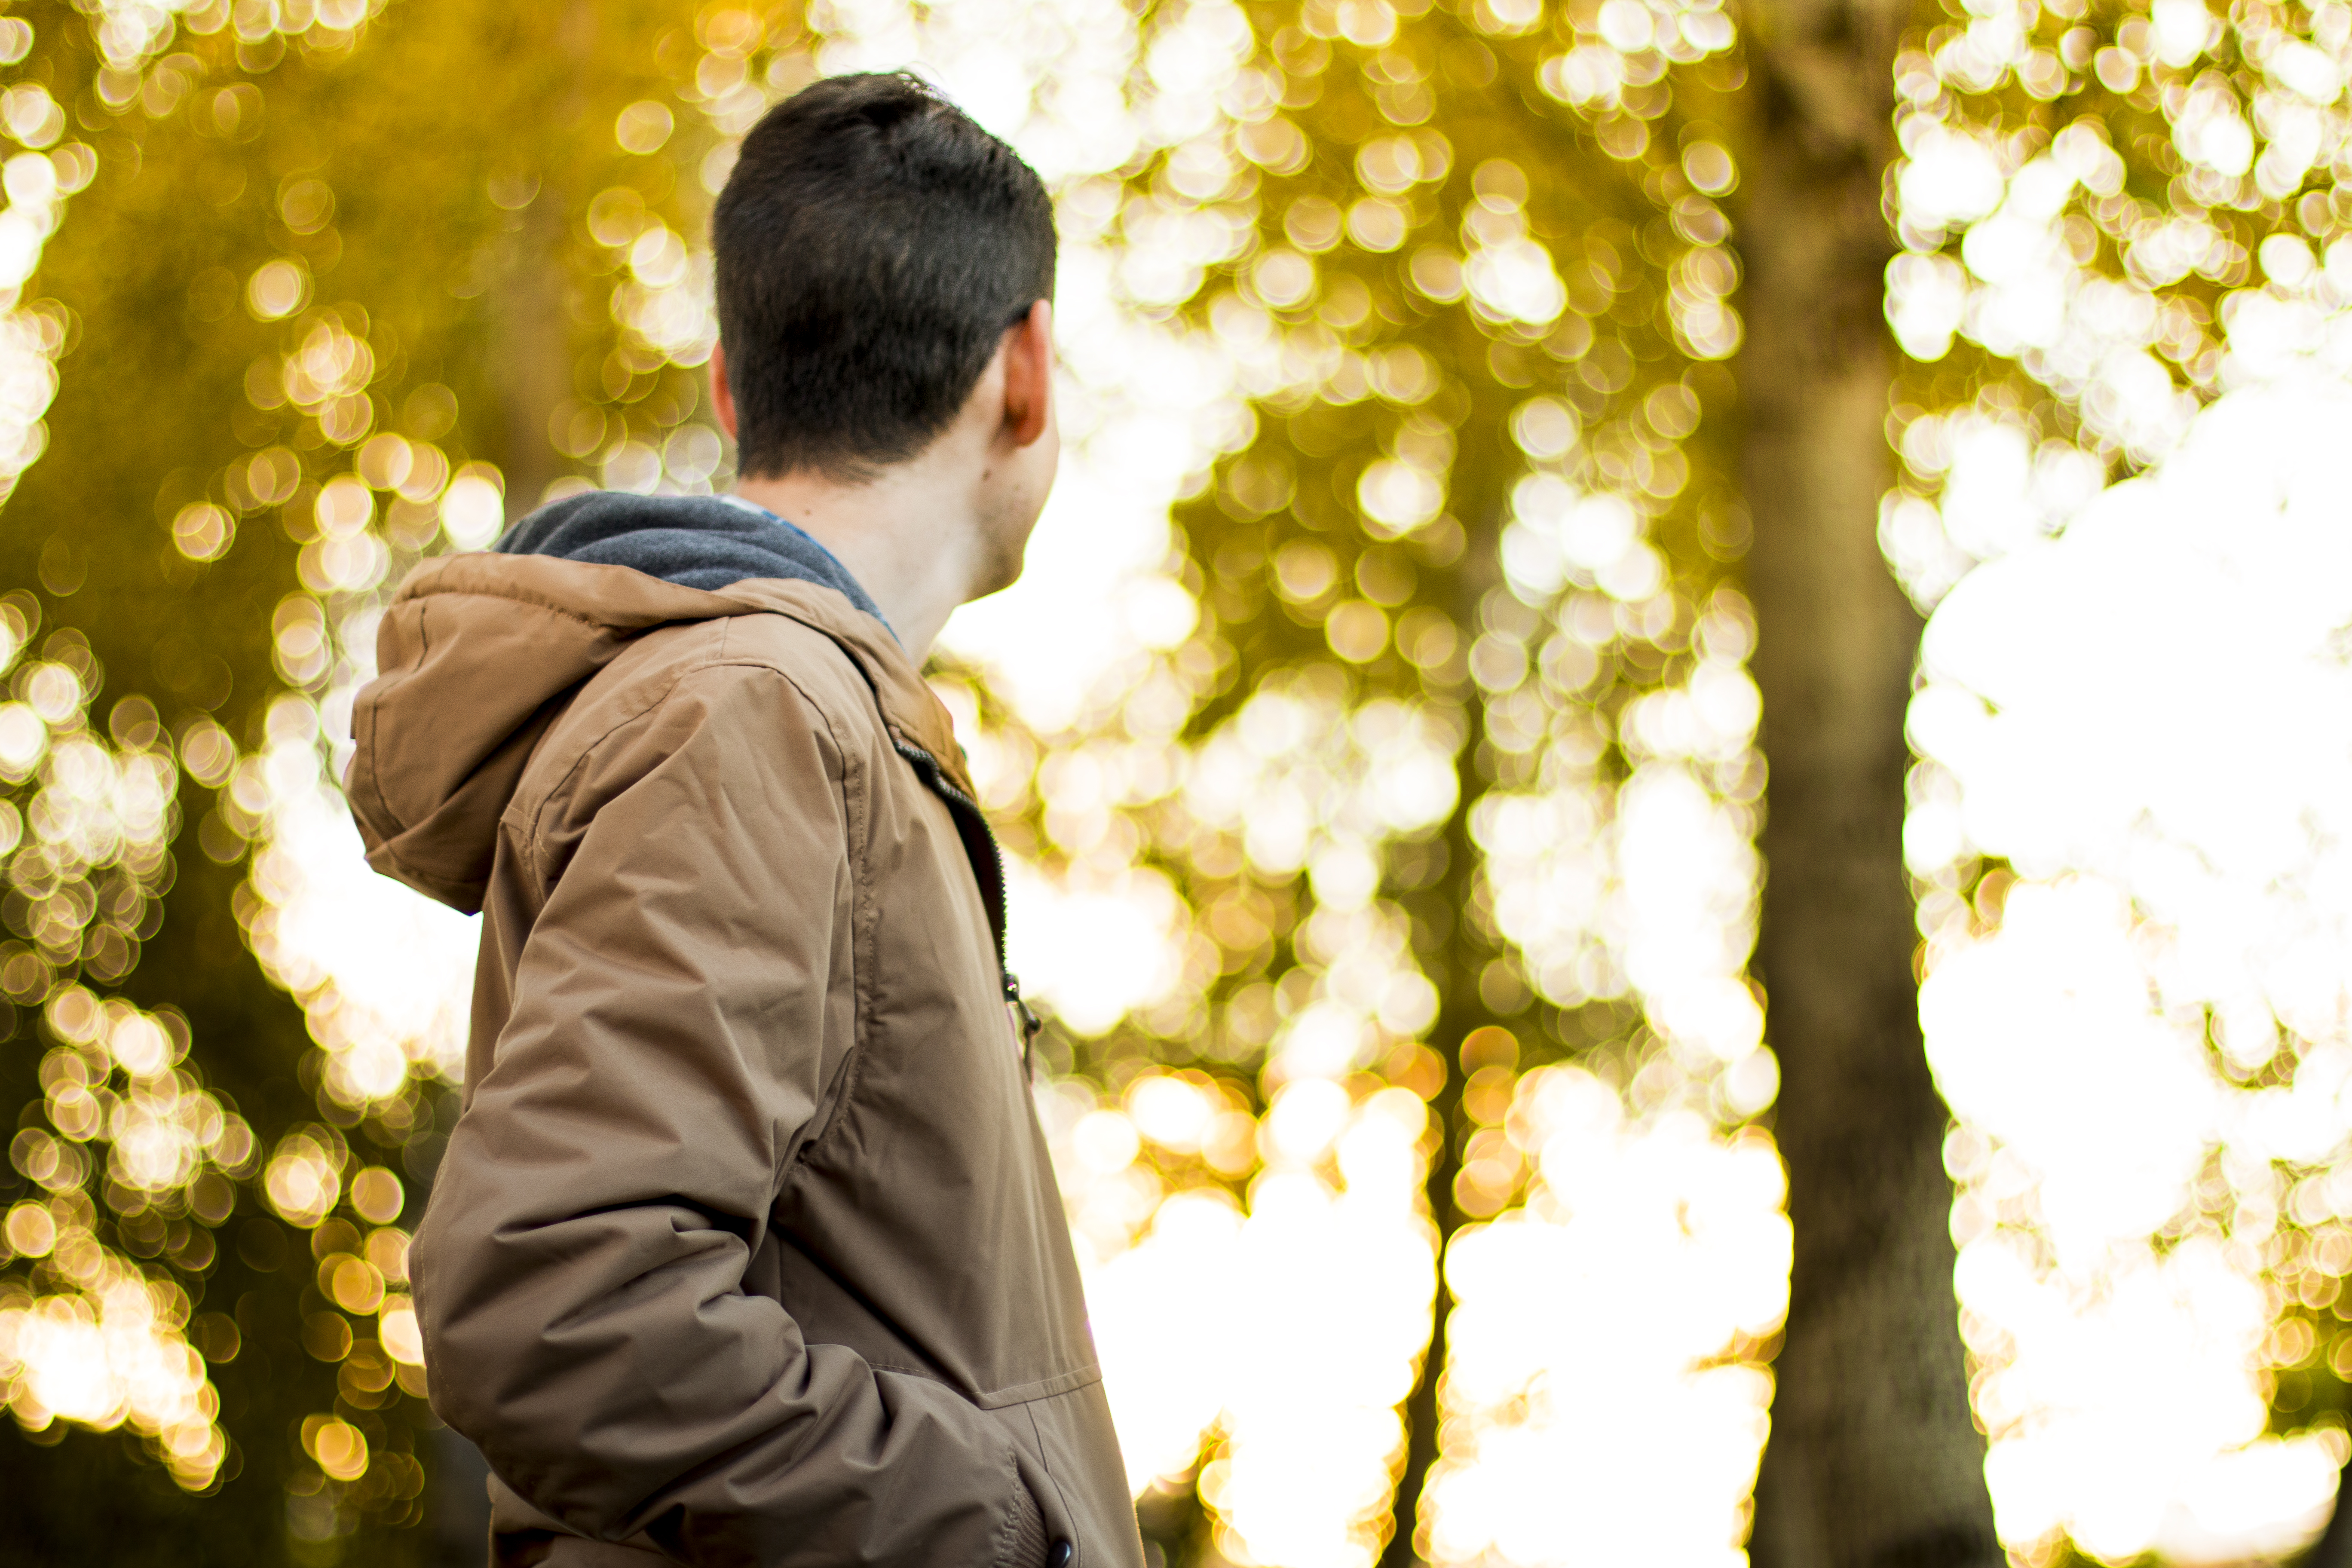
man, walking, person, bokeh, photography, sunlight, fall, flower, boy, male, guy, autumn, park, romance, yellow, groom, ceremony, photograph